Alexandria "Blue Boy" Postmaster's Provisional

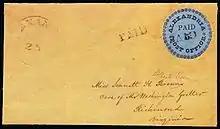

There is only one known specimen of the Alexandria "Blue Boy." It remains attached to the envelope on which it was originally mailed, canceled with a "PAID" handstamp. The envelope is addressed to Jannett Hooff Brown and was sent by her second cousin James Wallace Hooff on November 24, 1847. Hoof was secretly courting Brown and, at the bottom of the letter, had instructed her to “Burn as usual.” The pair eventually married and had three children.